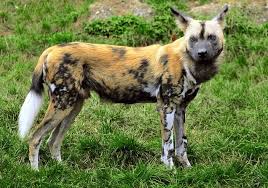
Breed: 211-n000025-African_hunting_dog